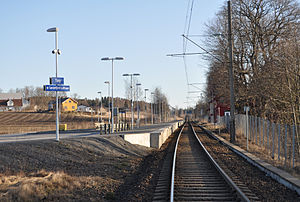
Torp Station
Torp Station er en jernbanestation på Vestfoldbanen, der ligger i Råstad Sandefjord kommune i Norge.